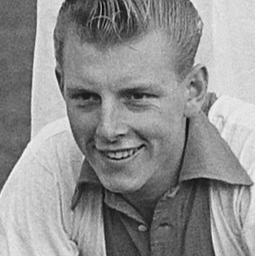
Age: 17